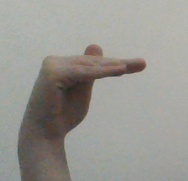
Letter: khaa